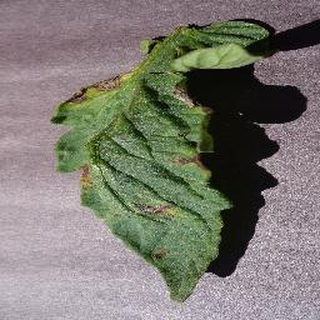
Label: tomato_early_blight